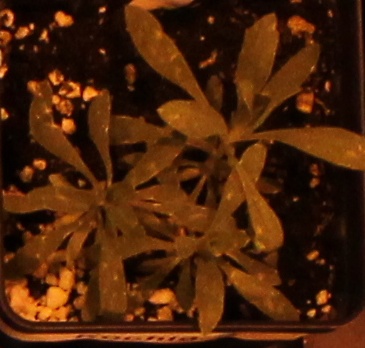
Label: Kochia